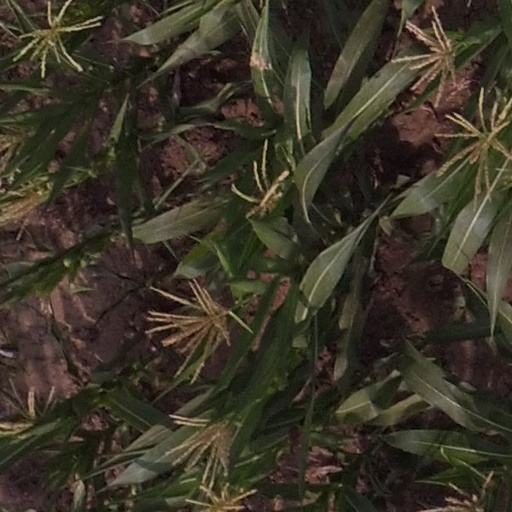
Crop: maize; corn